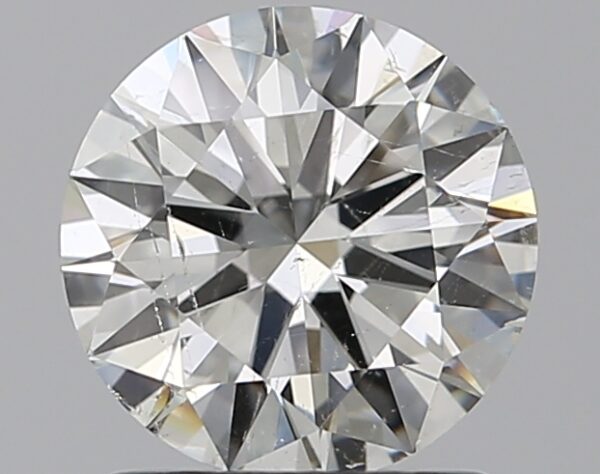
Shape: round
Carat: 1.2
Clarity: SI2
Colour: I
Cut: EX
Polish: EX
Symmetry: EX
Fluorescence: F
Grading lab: GIA
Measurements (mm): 6.85 x 6.88 x 4.14